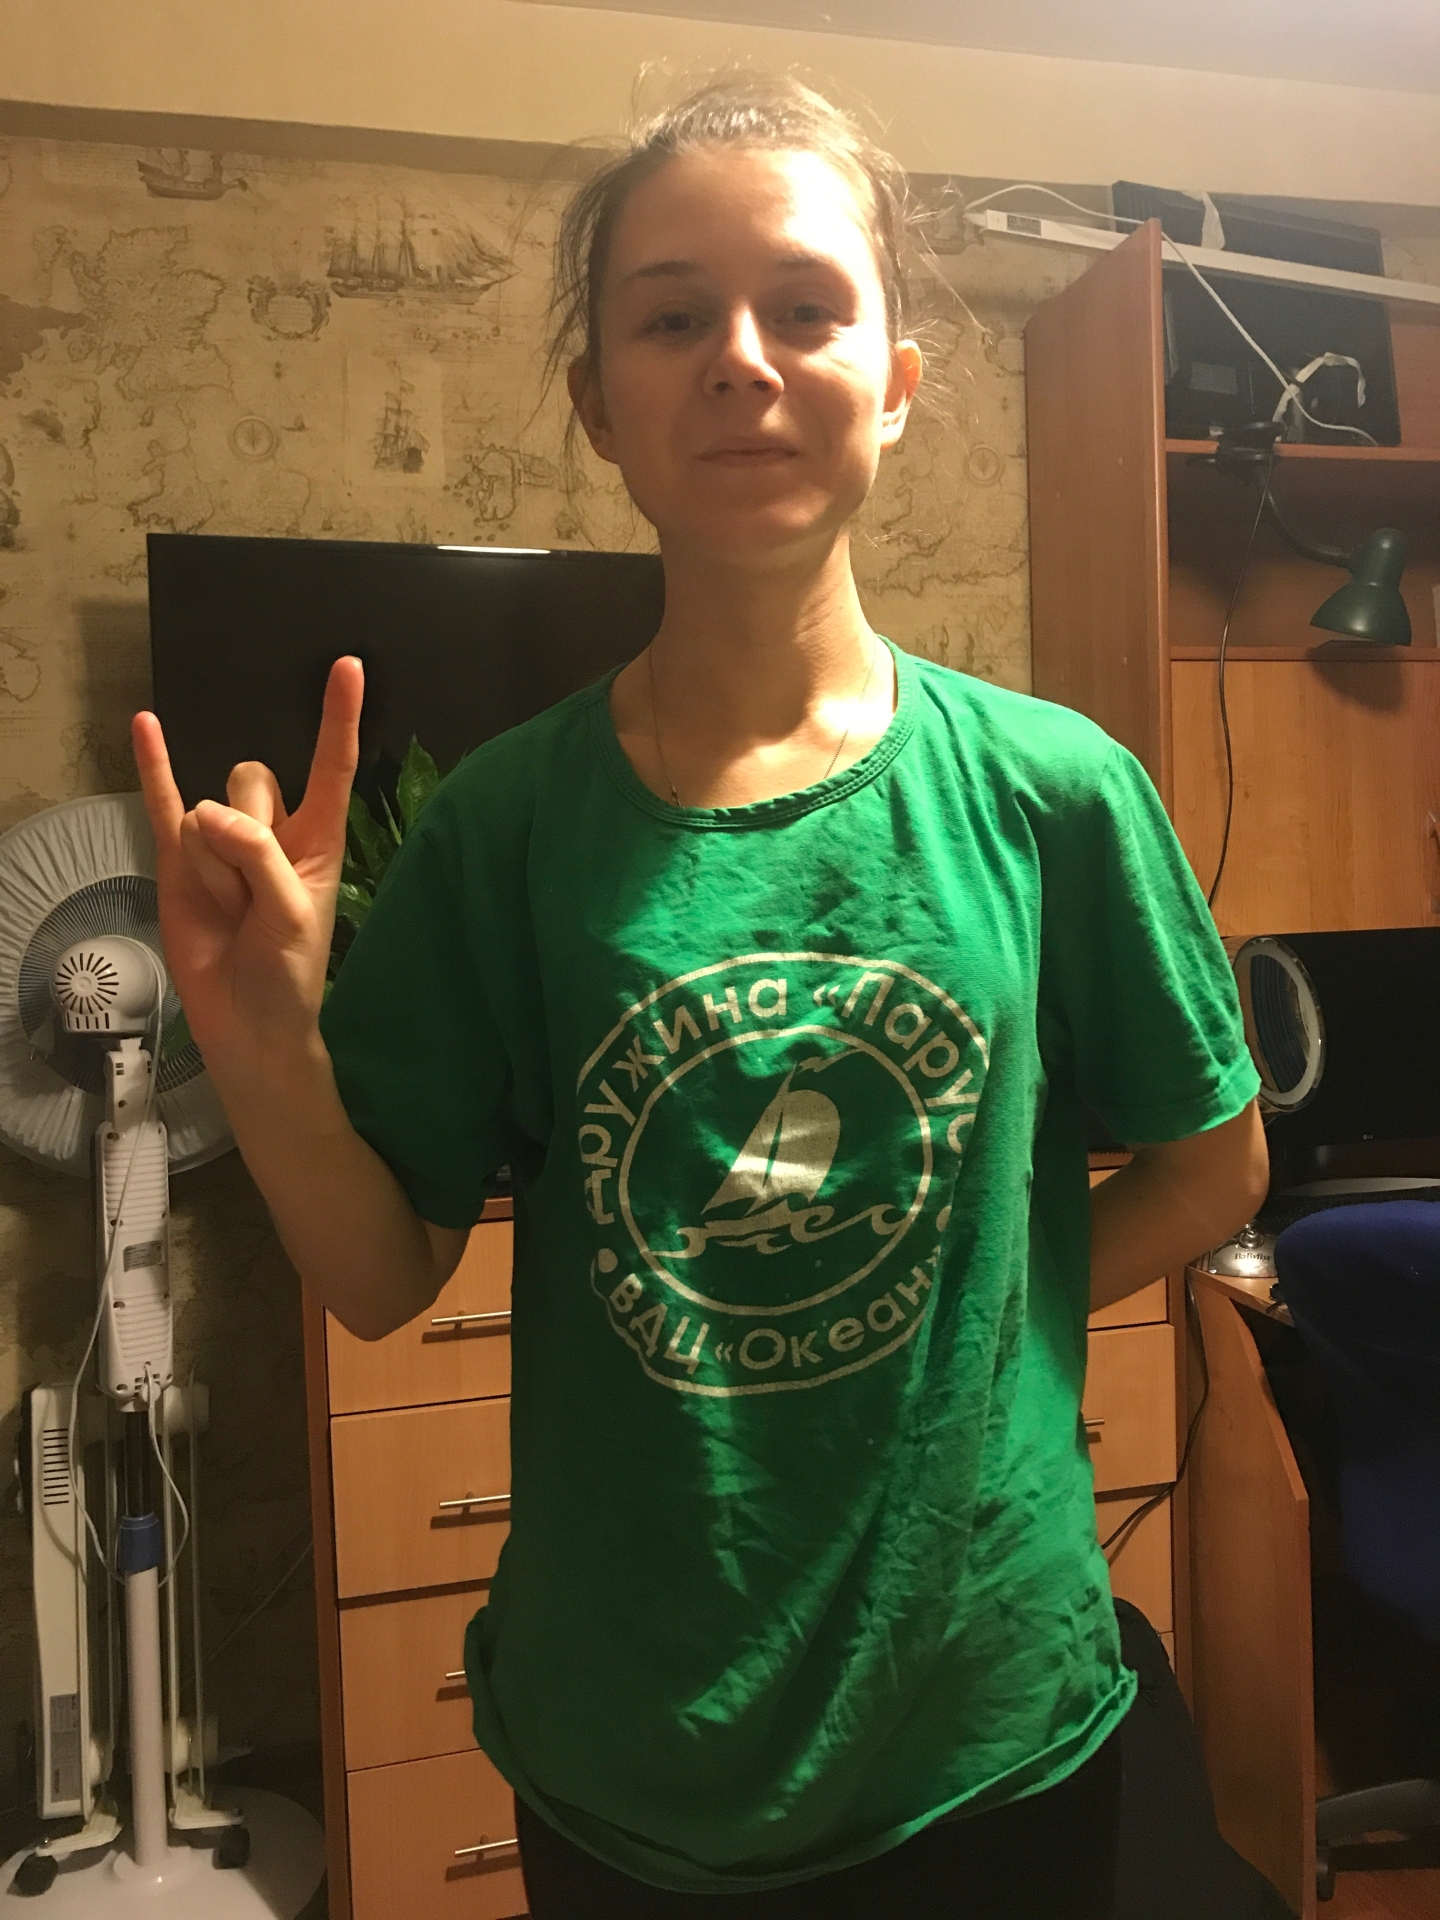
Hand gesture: rock